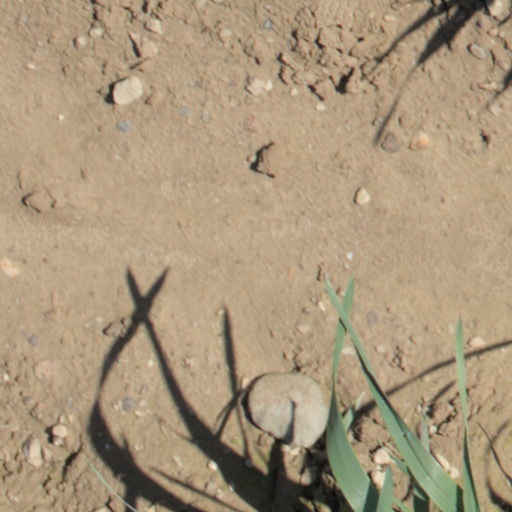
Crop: wheat